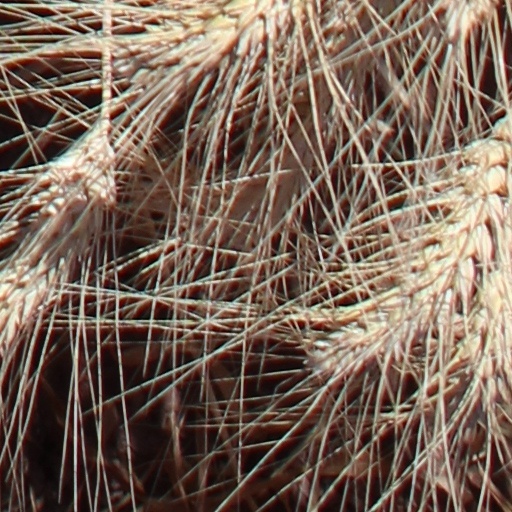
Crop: wheat